Le Havre

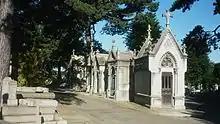
The cemetery of Sainte-Marie

The southern districts of Le Havre are mainly used for industrial and port activities. There are buildings in brick from the 19th century, large developments (Chicago, Les Neiges), worker estates, SMEs, warehouses, dock and port facilities, and transport infrastructure.